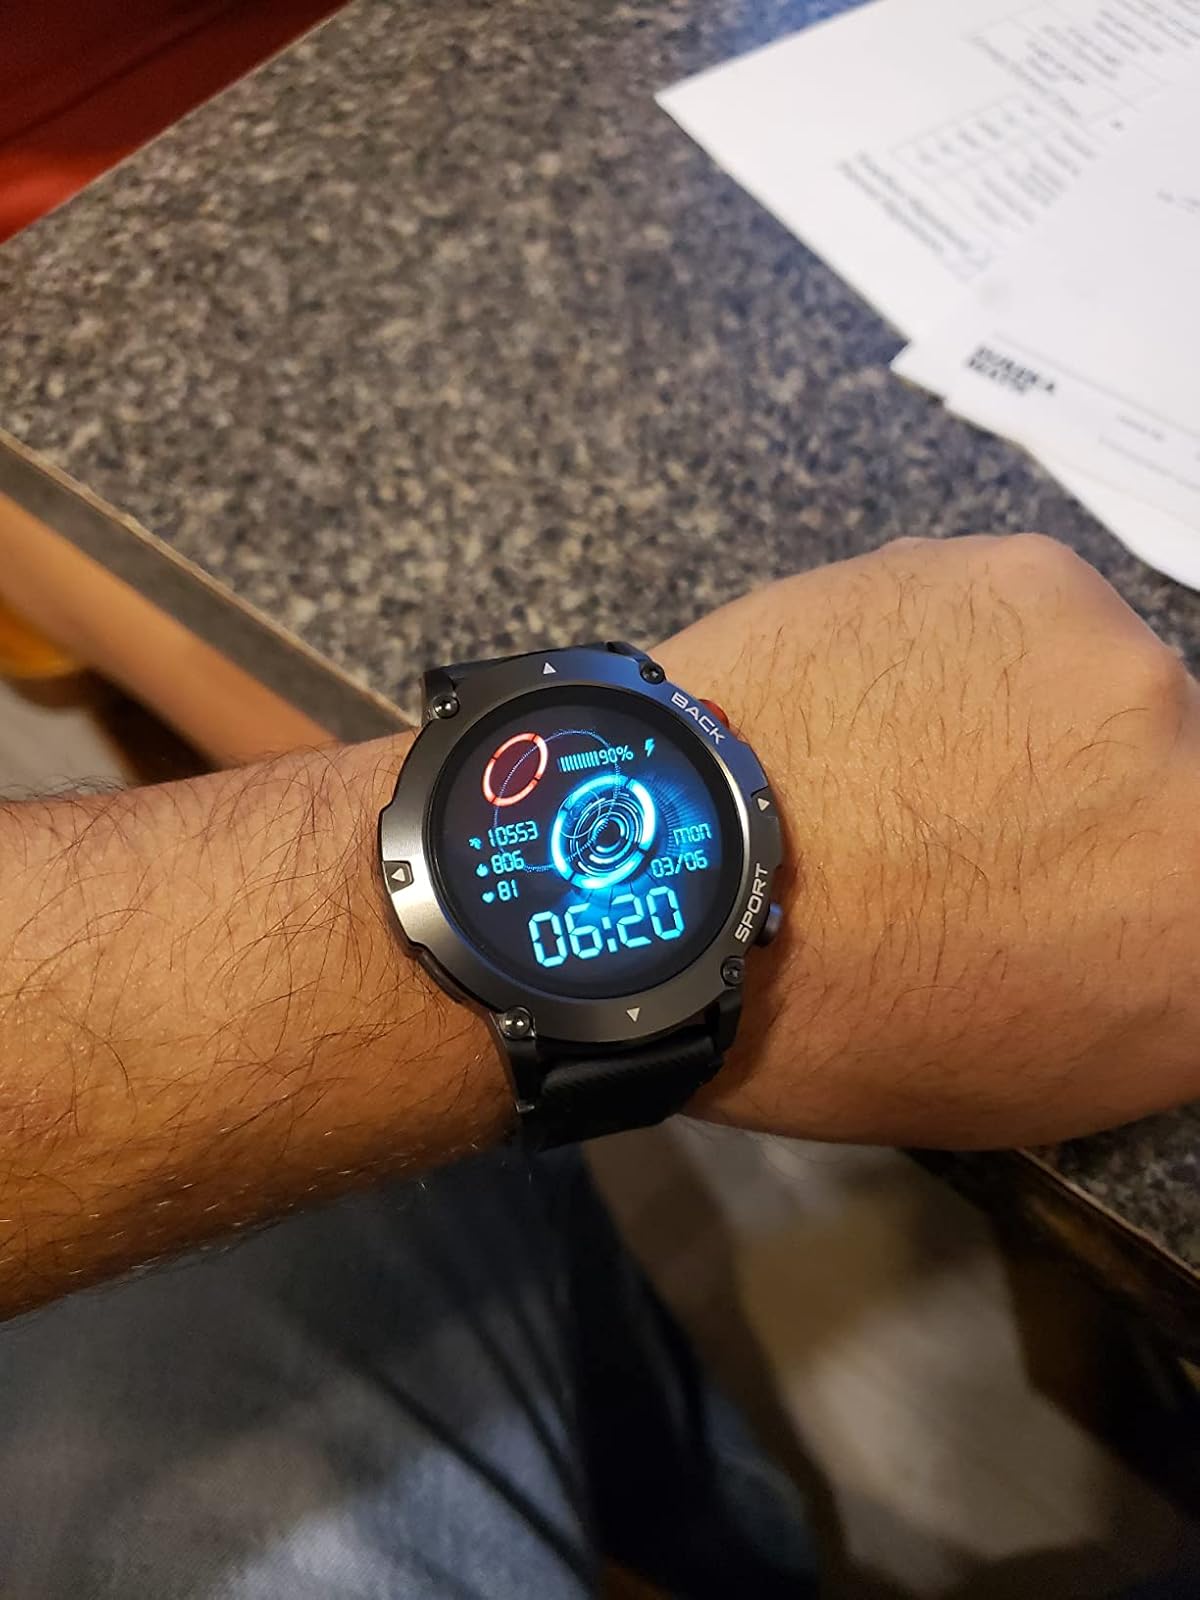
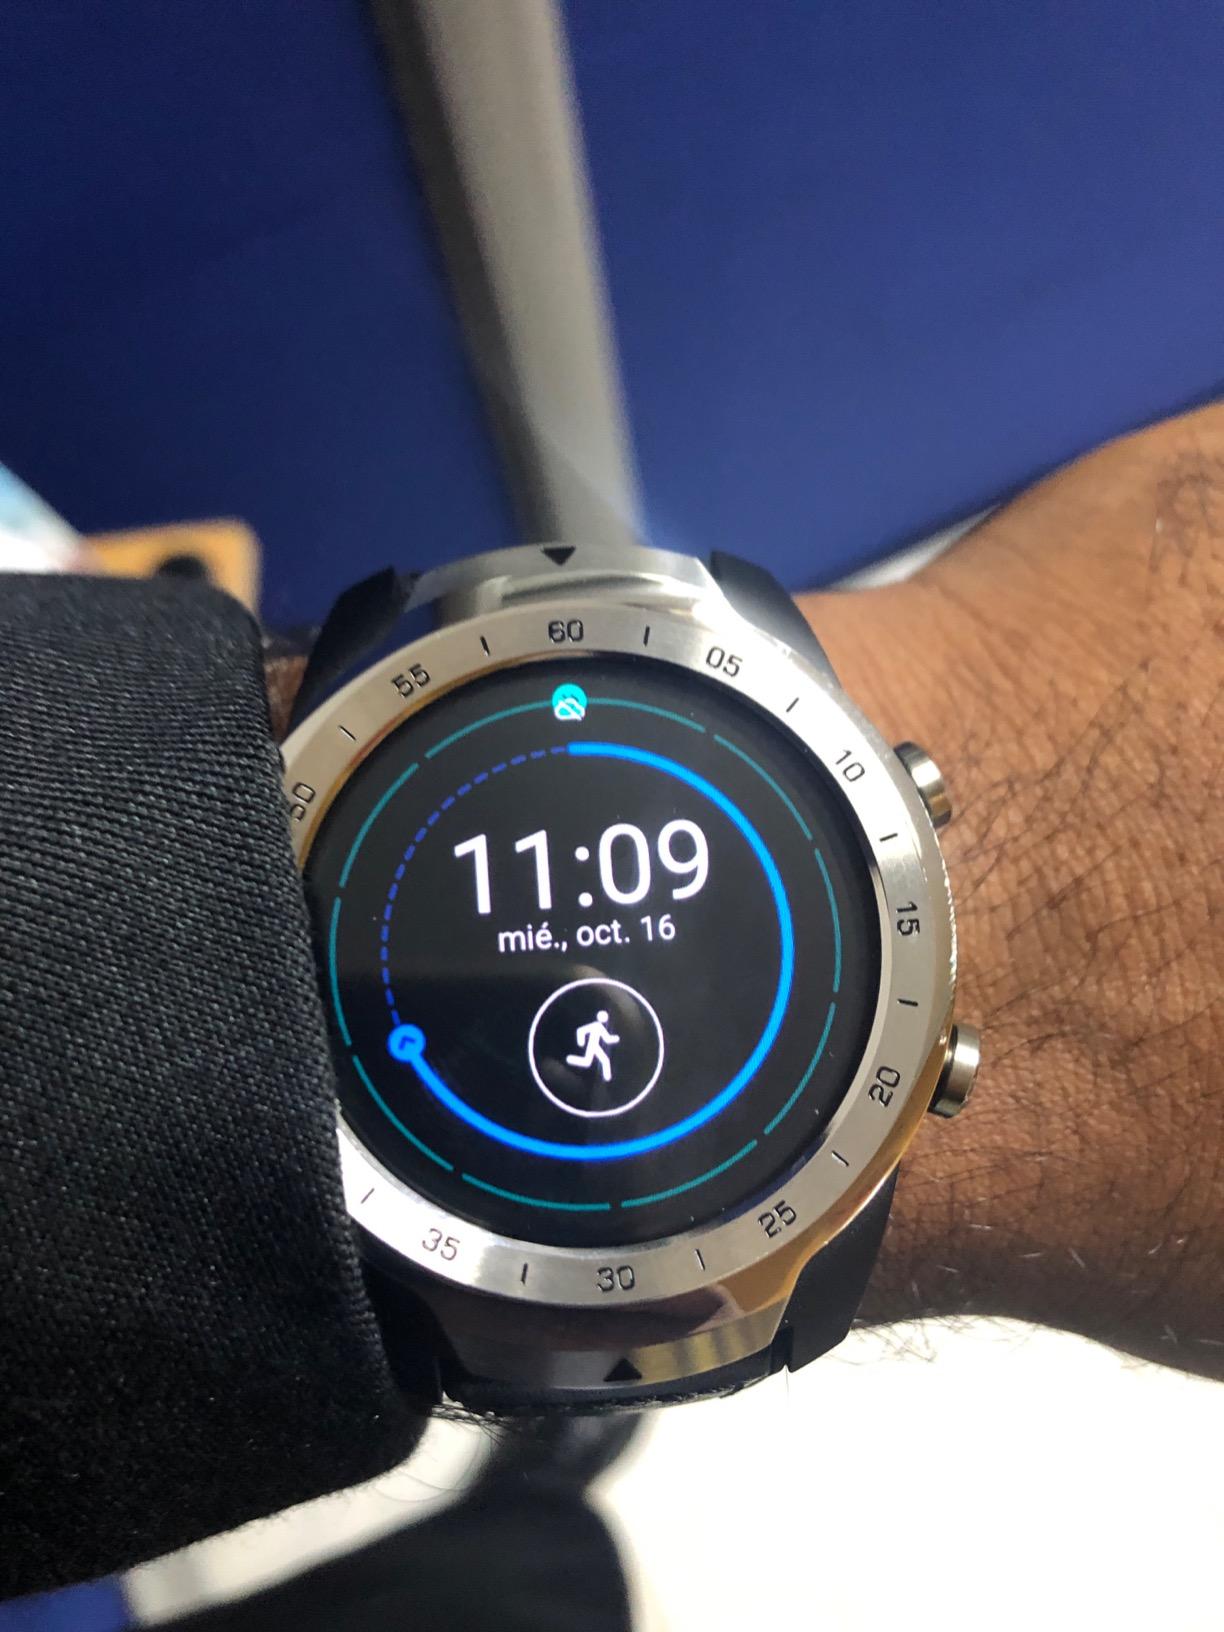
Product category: smartwatch
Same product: no